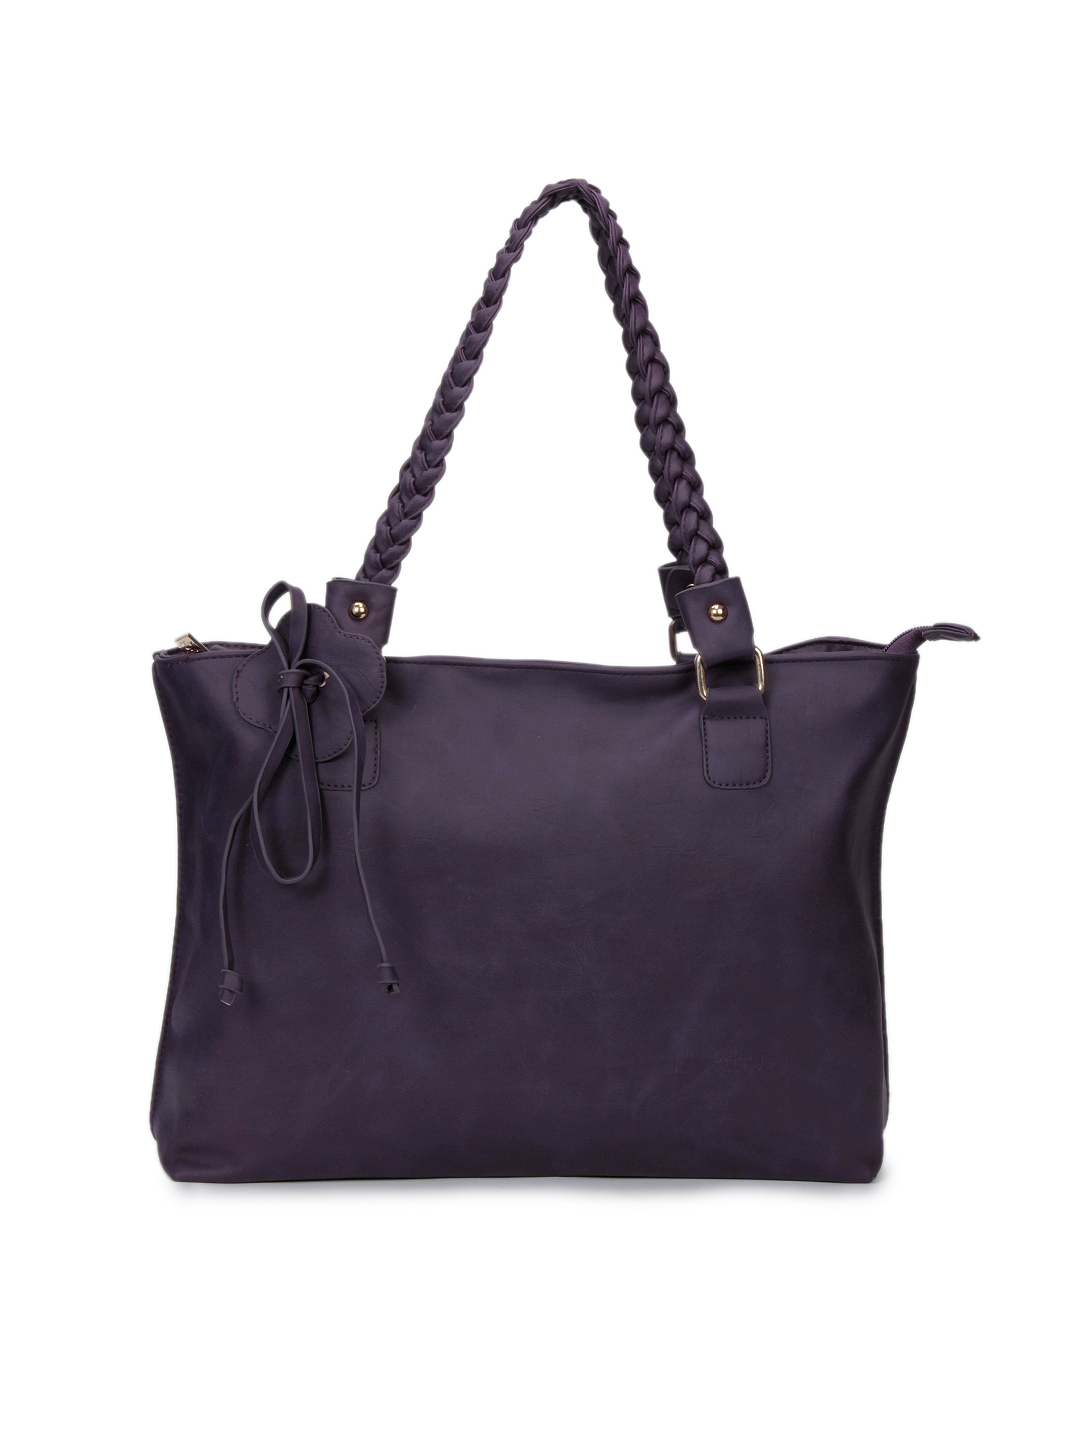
Lino Perros Women Leatherette Purple Handbag
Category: Accessories / Bags / Handbags
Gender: Women
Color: Purple
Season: Winter 2015
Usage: Casual